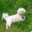
Label: dog